2002–03 Philadelphia Flyers season

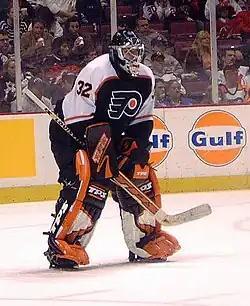
Despite out-dueling Toronto's Ed Belfour in the first round, starting goaltender Roman Cechmanek was traded less than a month after the team's second-round playoff exit.

The Flyers faced the Presidents' Trophy-winning Ottawa Senators in the second round, a rematch of their five-game loss in the 2002 quarterfinals. Although Philadelphia managed more than the record-low two goals they scored in that series, Ottawa again stifled their offense — holding the Flyers to two goals or fewer in all six games.